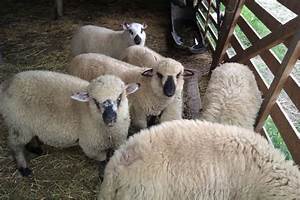
Label: sheep